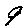
Label: 9